New York State Route 298

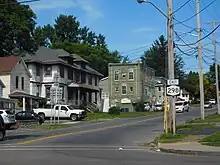
NY 298 east in Syracuse

The couplet lasts for just two blocks to Court Street, where both directions of NY 298 turn north to enter a more residential area of the city. Just two blocks north of I-81 at North Salina Street, NY 298 intersects with U.S. Route 11 (US 11), which closely parallels I-81 as it runs through Syracuse. From here, the route slowly curves to take a more easterly course through the residential northern portion of the city. It seamlessly crosses into the town of Salina, eventually completing the eastern turn as it heads through the town. The homes begin to give way to businesses and industrial areas at the hamlet of Lyncourt, where NY 298 becomes a four-lane divided highway and connects to the north end of NY 598. From here, NY 298 heads northeast, losing the Court Street name as it passes under the CSX Transportation-owned Mohawk Subdivision and crosses into the town of DeWitt.